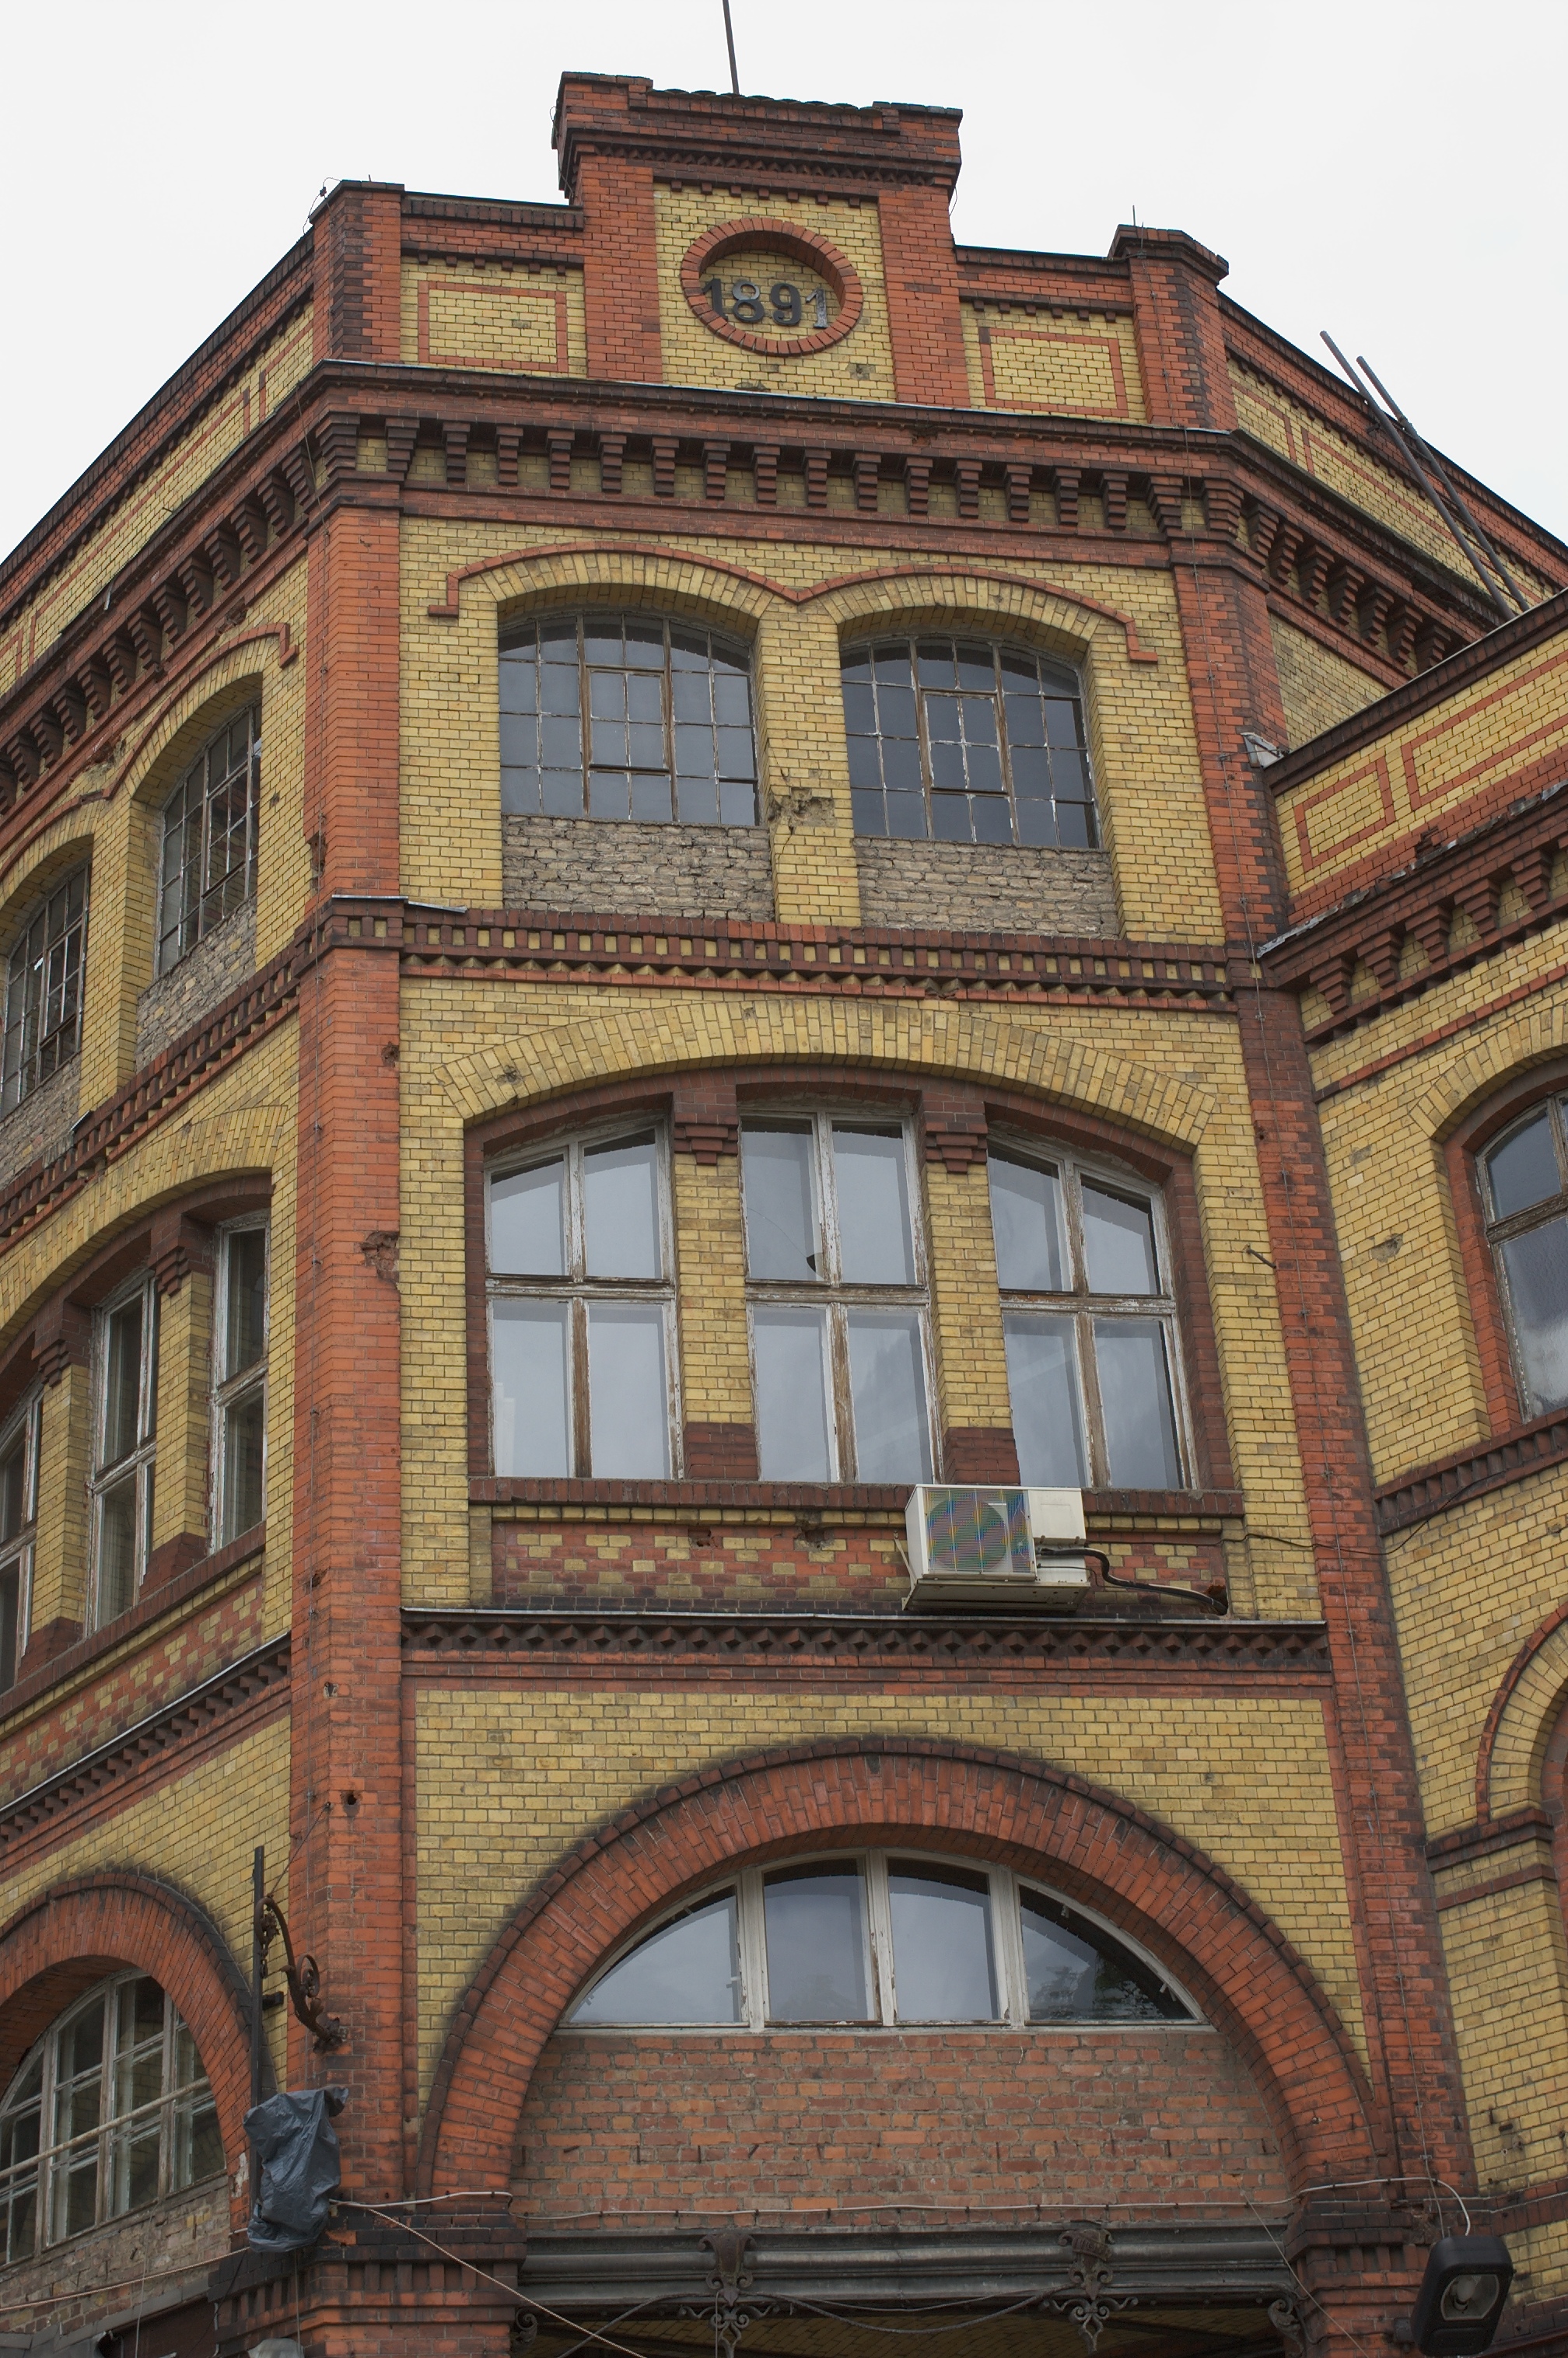
architecture, house, window, building, palace, downtown, arch, landmark, facade, brick, 2013, 35mm, rawtherapee, germany, deutschland, berlin, synagogue, history, pentax, estate, lenstagged, steffenzahn, guessedberlin, gwbschlafauto, f24, 35mmf24, k100d, justpentax, smcpentaxda35mmf24al, pentaxda35mmf24al, smcpentaxda12435mmal, smcpdal35mmf24al, iamflickr